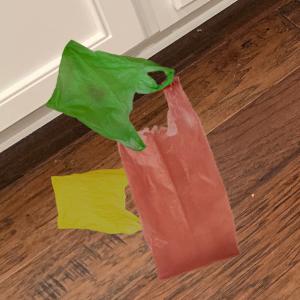
Label: plasticbags